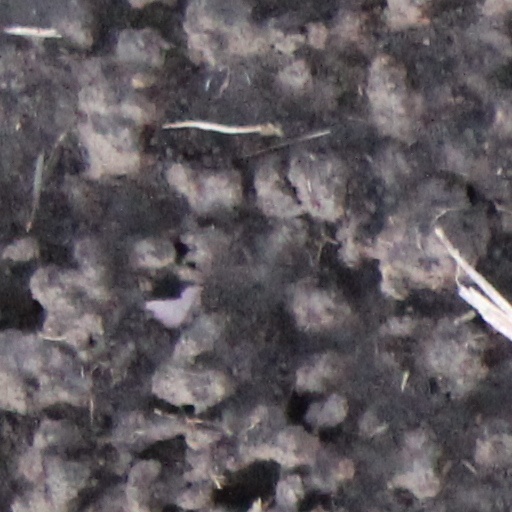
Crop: wheat